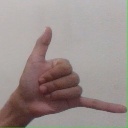
अक्षर: द